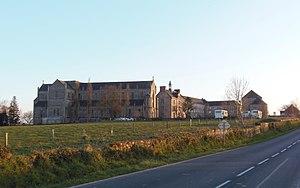
Montebourg (Normandie, France). L'abbaye Sainte-Marie.